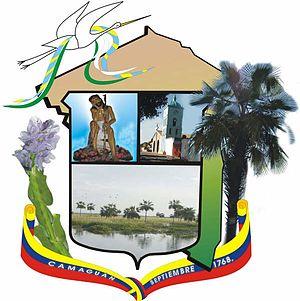
Camaguán est l'une des 15 municipalités de l'État de Guárico au Venezuela. Son chef-lieu est Camaguán. En 2011, la population s'élève à 24 391 habitants.